Michael Strøm Lie

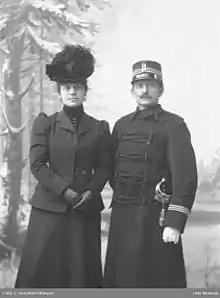
Michael Strøm Lie to the right. Unknown other person, but possibly his wife Annie Maggie Plahte (1863–1955; married 1897). Photo from about 1895.

He was born in Kongsvinger as a son of the cousins, writer Jonas Lie (1833–1908) and Thomasine Henriette Lie (1833–1907). He was a brother of Erik Lie and writer Mons Lie, and through the former an uncle of Nazi Jonas Lie. On the maternal side he was a nephew of Erika (Nissen) and Ida Lie, and a first cousin of Erika Lie, Karl Nissen, painter Jonas Lie and Eyolf Soot and a first cousin once removed of Botten Soot. On the paternal side he was a first cousin of Bernt Lie and Vilhelm Lie, and a first cousin once removed of Emil Lie and Nils Lie. He was married to Maggie Skredsvig, ex-wife of Christian Skredsvig and daughter of Frithjof M. Plahte, who in turn was a first cousin of Michael's mother.